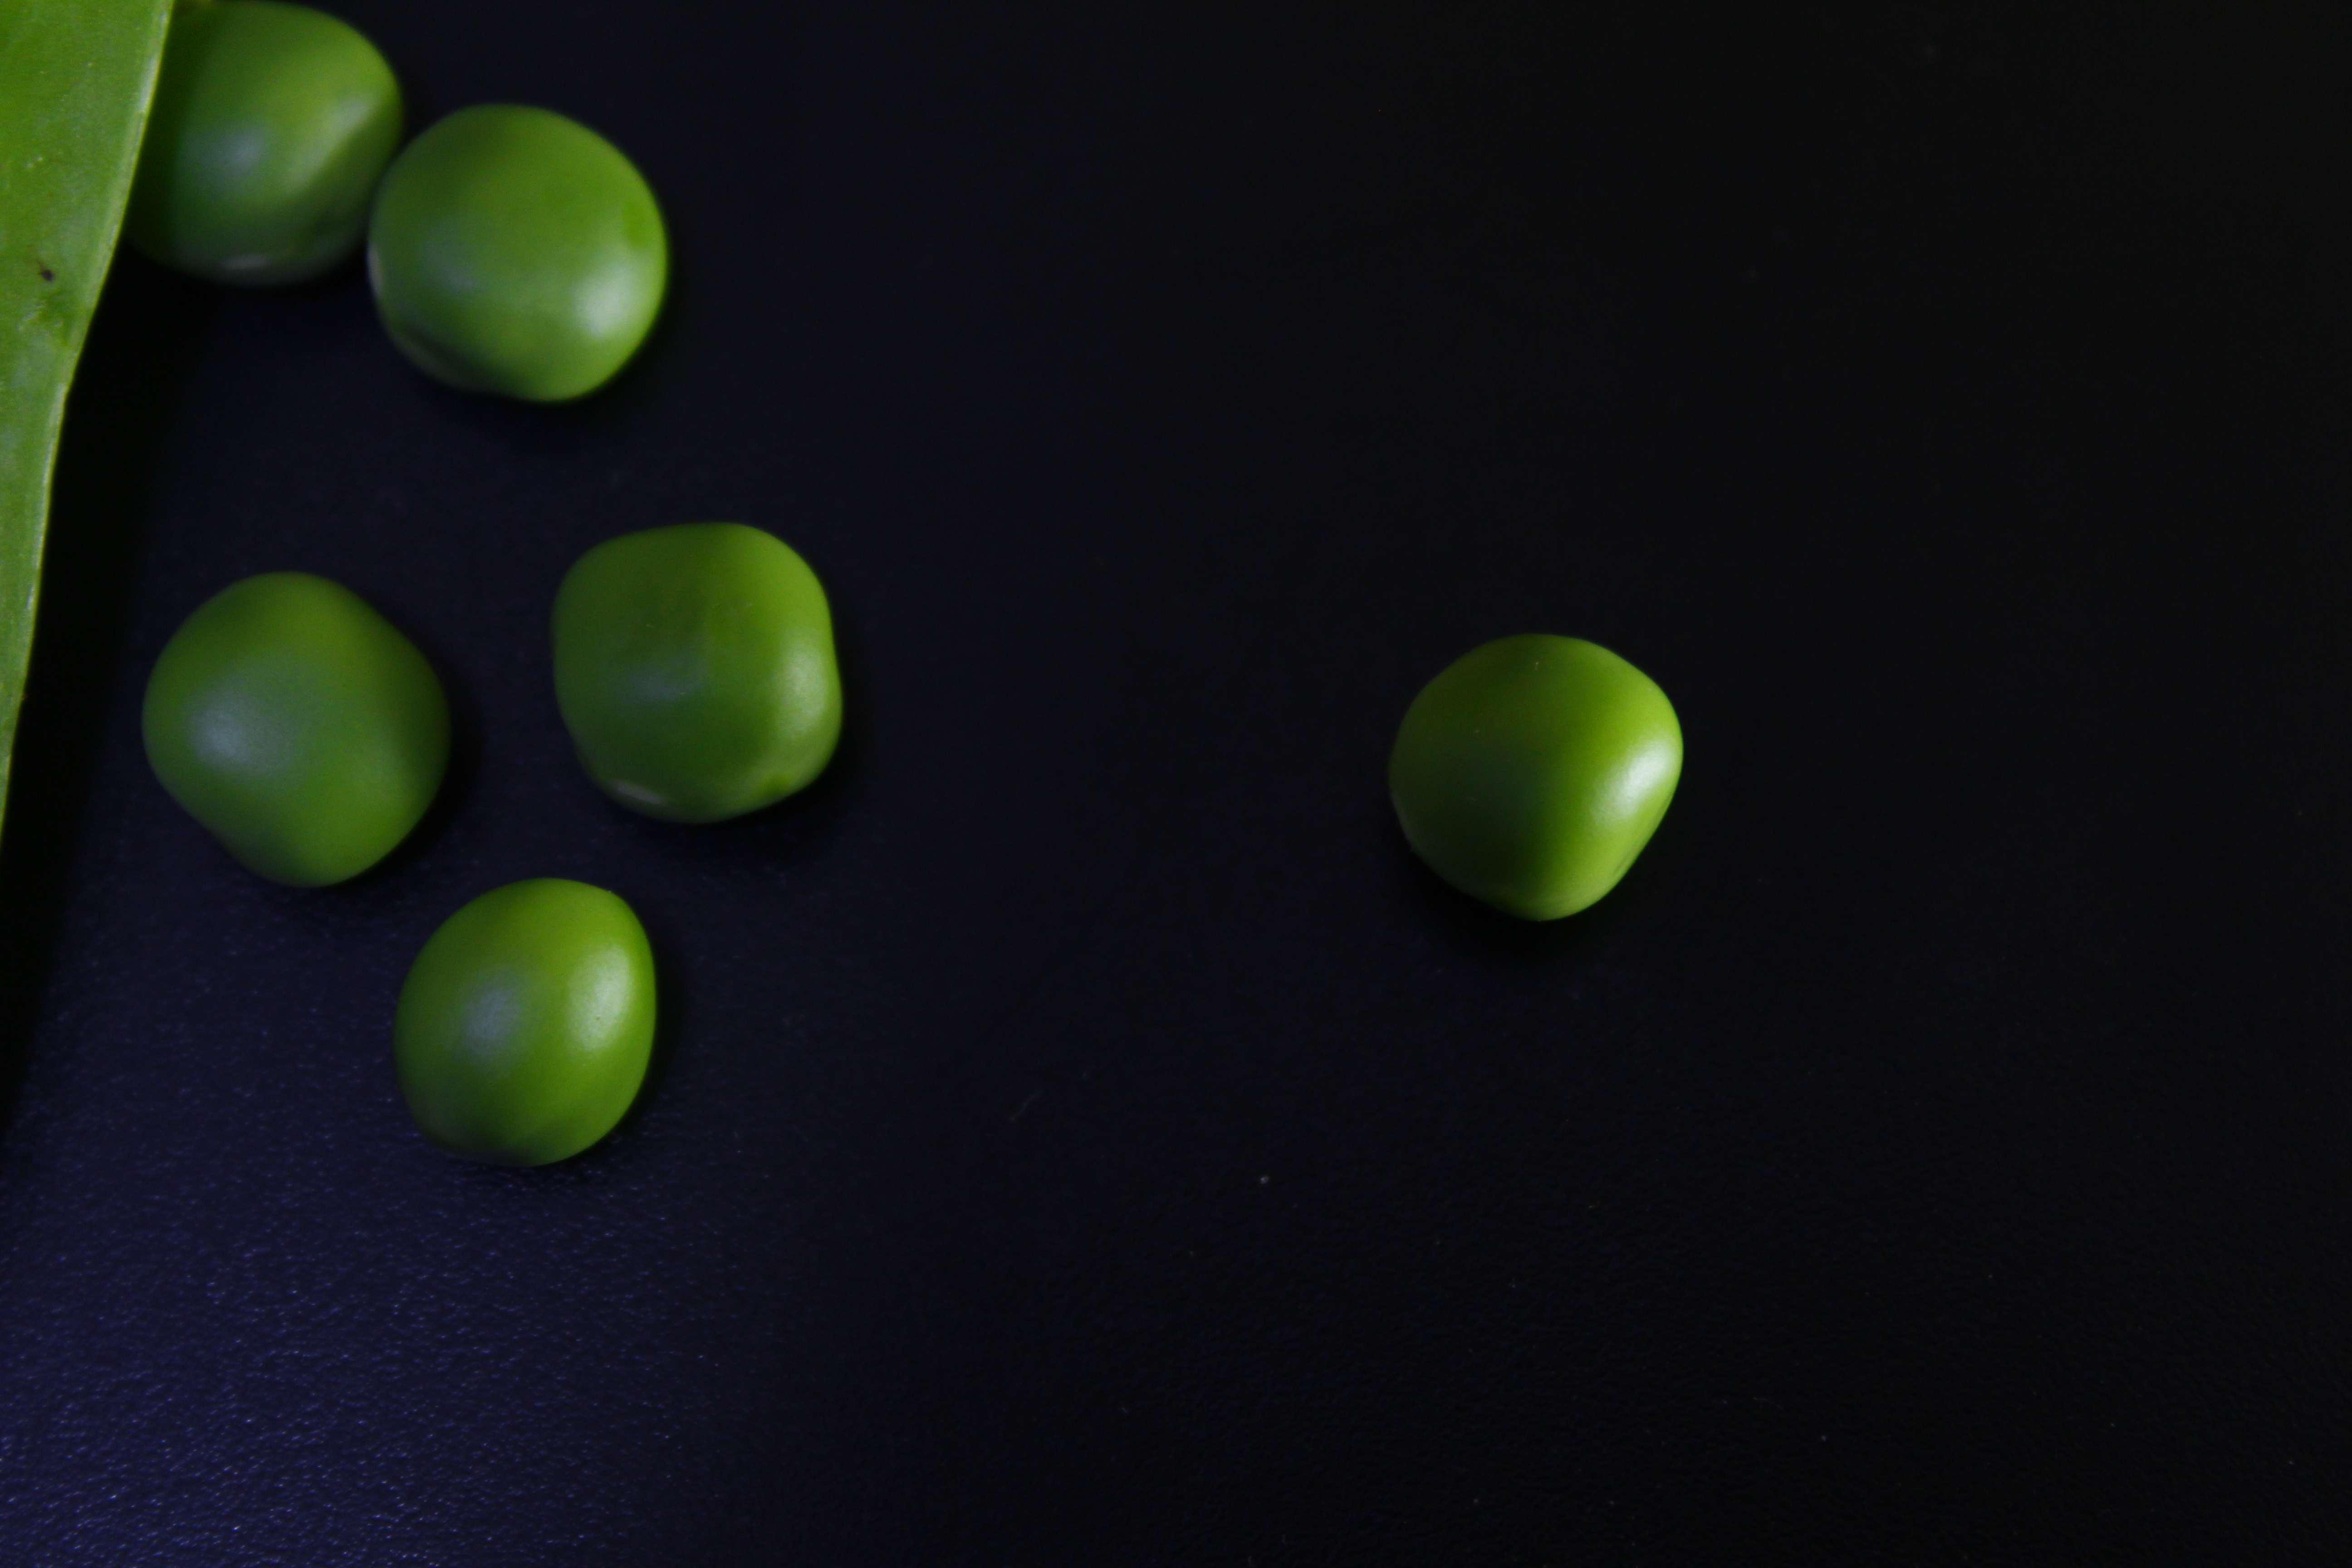
green peas, green, vegetables, macro photography, still life photography, computer wallpaper, sphere